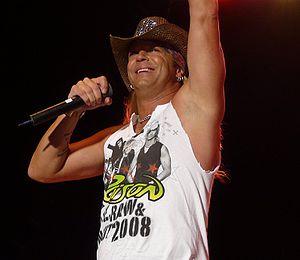
The Masked Singer est une émission de télévision dédiée à la compétition de chant type télé crochet. La série a été diffusée pour la première fois sur la Fox le 2 janvier 2019. Elle est basée sur le format sud-coréen King of Mask Singer.
Bret Michael Sychak est un chanteur américain, chanteur principal du groupe de Rock Poison. À côté de sa carrière avec le groupe, il a plusieurs albums solo à son actif. Il est également apparu dans le réalité show Rock of Love with Bret Michaels de la chaîne VH1 et en tant que jury de l'émission Nashville Star.